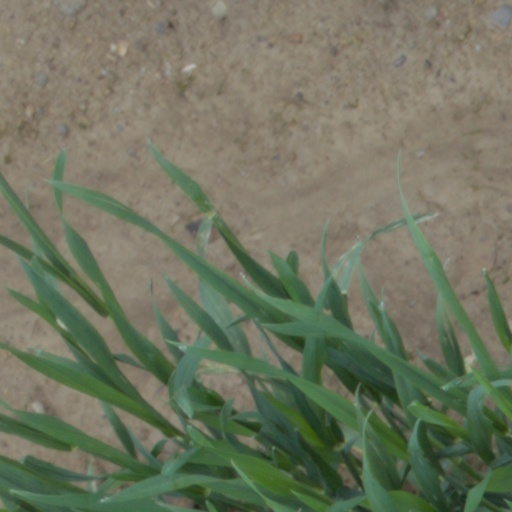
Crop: wheat